Aspley, Queensland

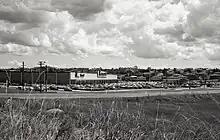
Aspley K-mart (1971)

Aspley State School is a government primary (Early Childhood to Year 6) school for boys and girls at Maundrell Terrace. In 2018, the school had an enrolment of 718 students with 50 teachers (45 full-time equivalent) and 26 non-teaching staff (19 full-time equivalent). It includes a special education program.